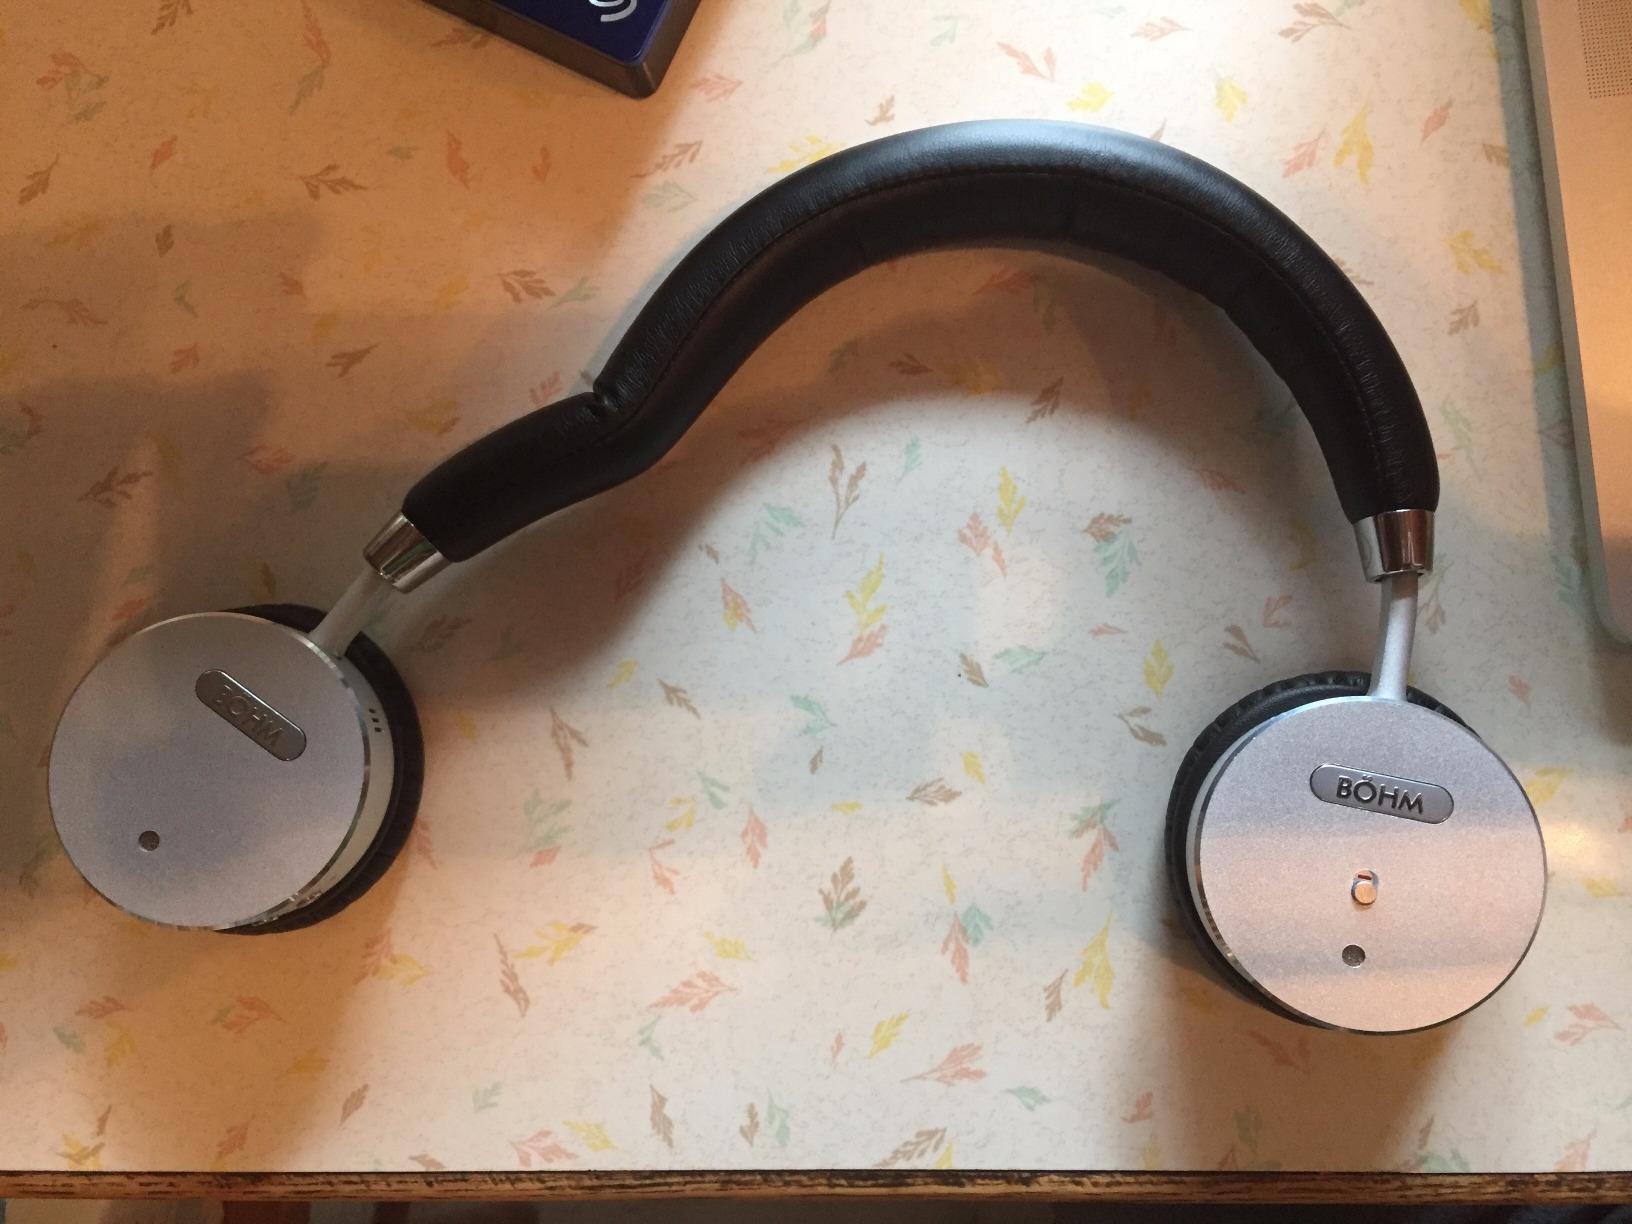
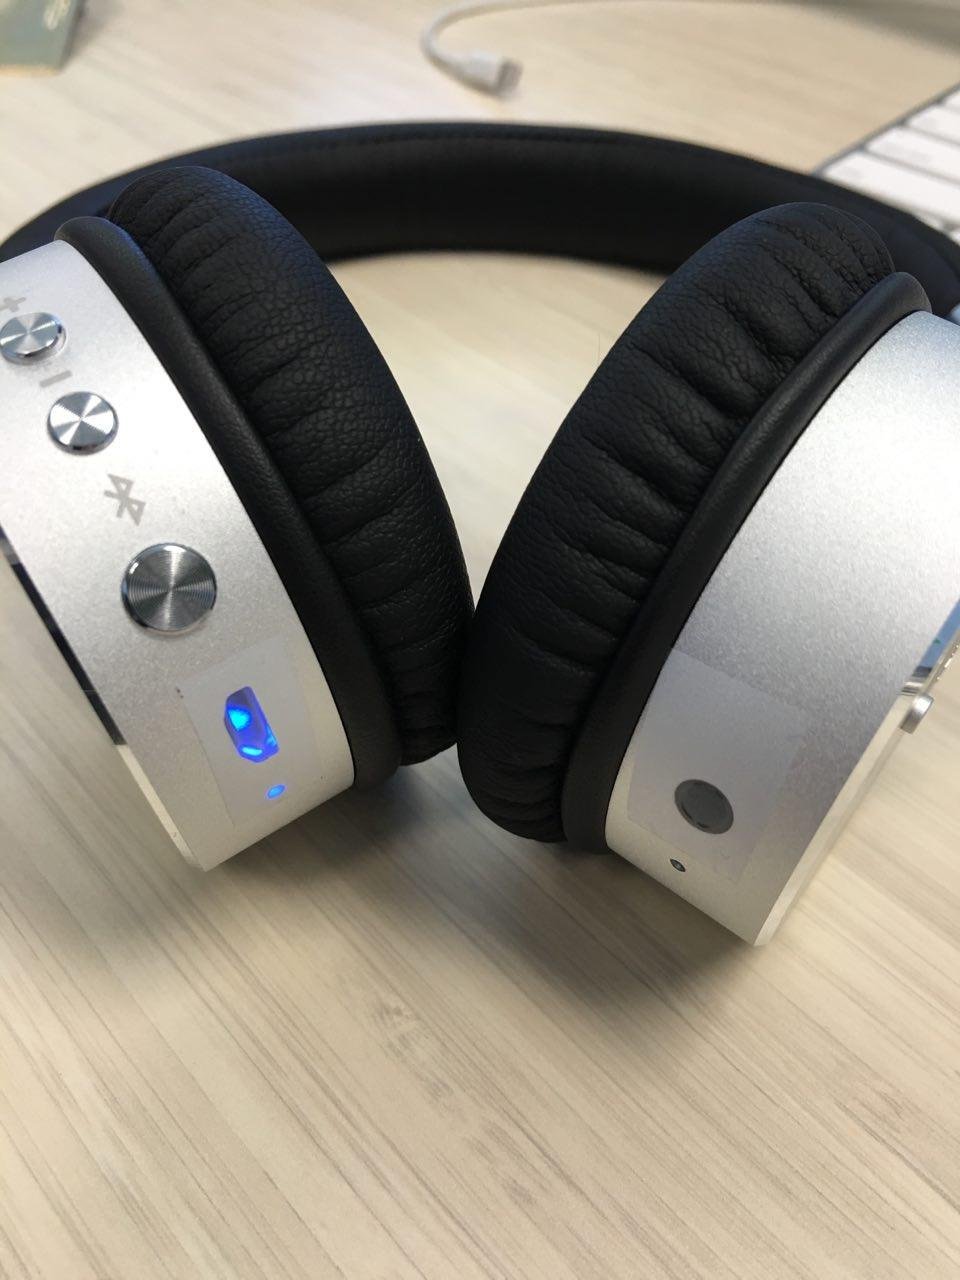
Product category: headphones
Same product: yes